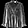
Label: Shirt